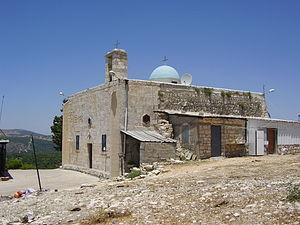
Ikrit ou Iqrit était un village palestinien, situé à 25 kilomètres au nord-est d'Acre, actuellement dans le nord d'Israël. À l'origine, il était inclus dans l'État arabe prévu dans le plan de partage des Nations unies de 1947. Peuplé d'environ 500 habitants, pour leur très grande majorité de culte chrétien oriental, le village fut capturé et sa population évacuée par les troupes israéliennes en 1948 lors de la Première guerre israélo-arabe. Le village fut ensuite rasé, seule l'église resta debout.